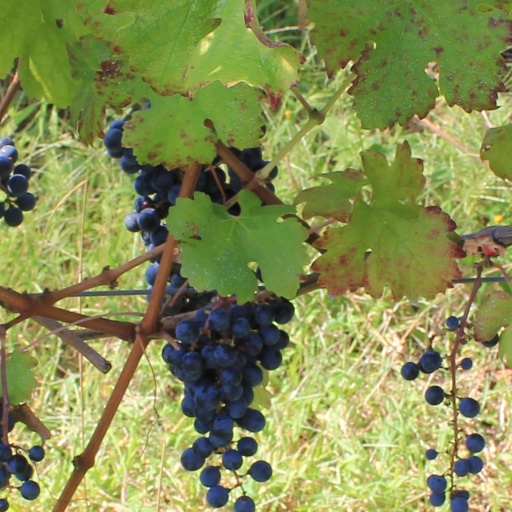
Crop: grape